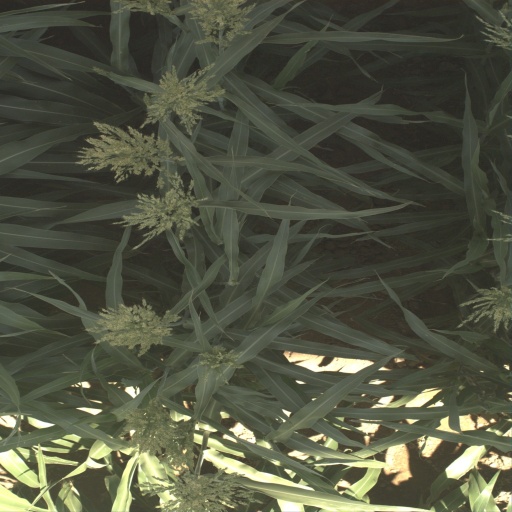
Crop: sorghum